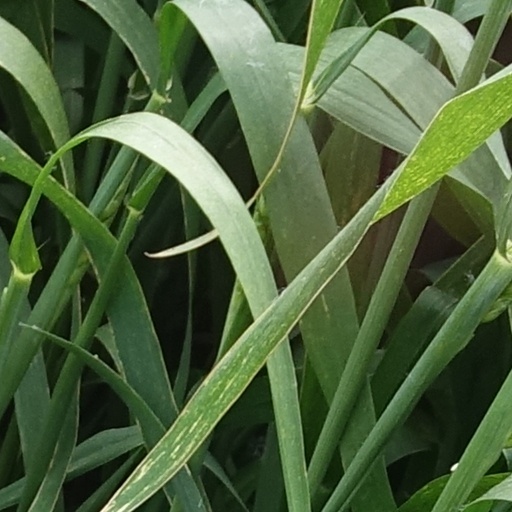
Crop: wheat